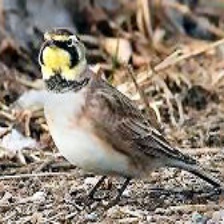
Species: HORNED LARK
Scientific name: EREMOPHILA ALPESTRIS